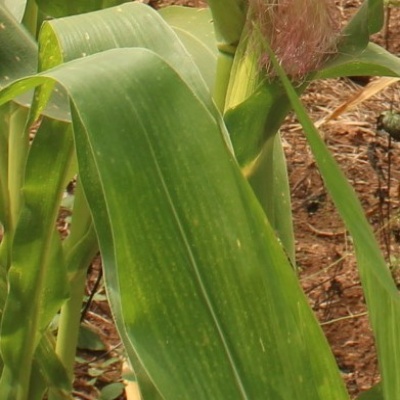
Crop: Maize
Condition: streak virus